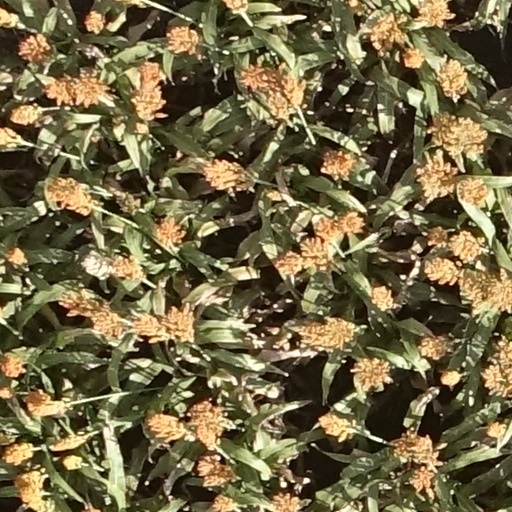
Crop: sorghum